Bedford Purlieus National Nature Reserve

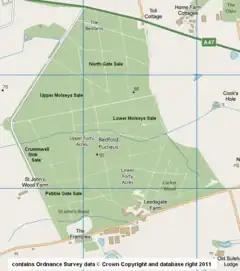
Map of Bedford Purlieus Wood, Cambridgeshire

Bedford Purlieus was declared a national nature reserve (NNR) in 2000. Most of England's 224 NNRs are managed by Natural England, but 88 are wholly or partly managed by other approved bodies. Bedford Purlieus is managed by the Forestry Commission, and is open to the public during daylight hours. It is notable for having a wider variety of herbaceous woodland plants than almost any other English woodland. The of ancient woodland was declared a Site of Special Scientific Interest in 1969, and it is a Nature Conservation Review site, Grade I. The abundance and variety of the woodland flora and fauna is outstanding. The range of woodland flowers are especially notable. There were 462 species of vascular plants listed as present in the woods in 1975, and the whole range of flora associated with ancient woodland is exceptionally rich. A principal reason for this is the variety of soil types, resulting from a geology that ranges from highly calcareous limestone and tufa through to highly acidic sands and silts. The variety of coppice woodland types, the management history, the wide grassland rides, and even the periodic disturbances caused by coppicing, felling and other interventions such as the wartime installations have all added habitats that maintain the diversity of species within the woods.